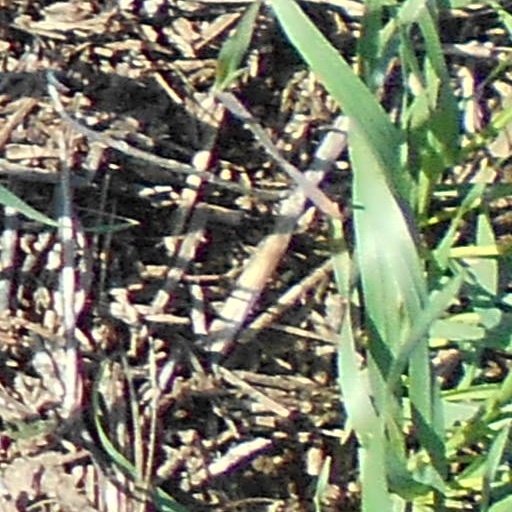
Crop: wheat